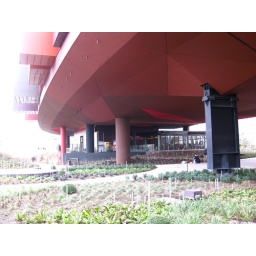
Landscape and green wall by master botanist Patric Blanc.